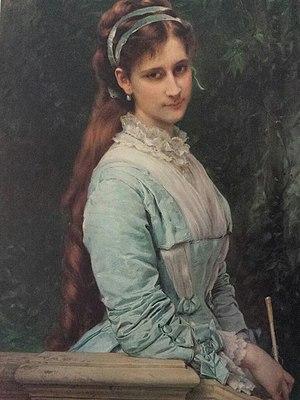
La ville de Medora est le siège du comté de Billings, dans l’État du Dakota du Nord, aux États-Unis. Sa population s’élevait à 112 habitants lors du recensement de 2010, estimée à 128 habitants en 2018.
Antoine-Amédée-Marie-Vincent Manca-Amat de Vallombrosa, connu sous son titre de marquis de Morès, est un aventurier et militant politique français, né le 14 juin 1858 et mort le 9 juin 1896 à El Ouatia, en Tunisie.